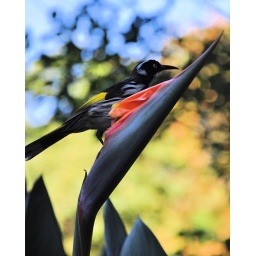
Bird sitting on a Bird of Paradise flower in a Perth park. I have no idea what the bird is.